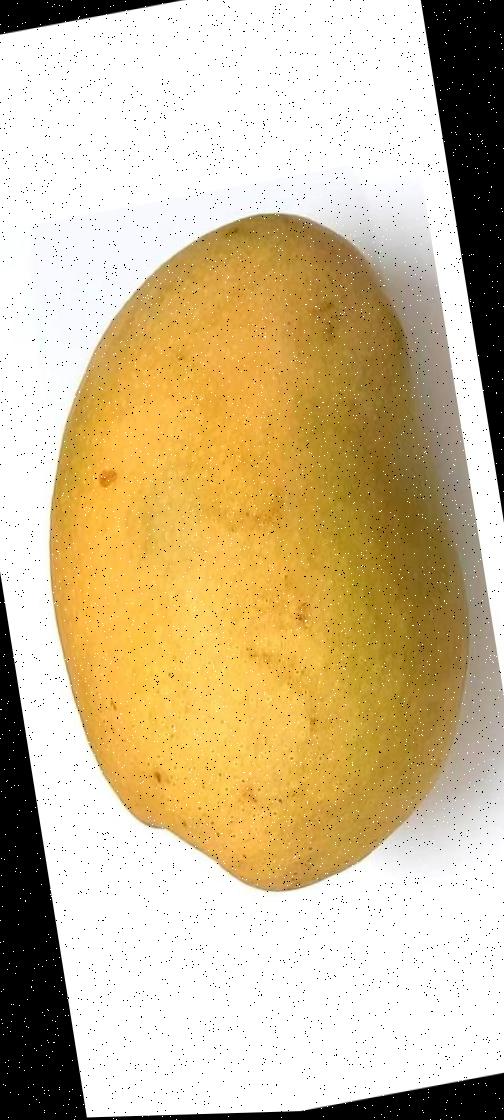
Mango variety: Fazli Shurmai